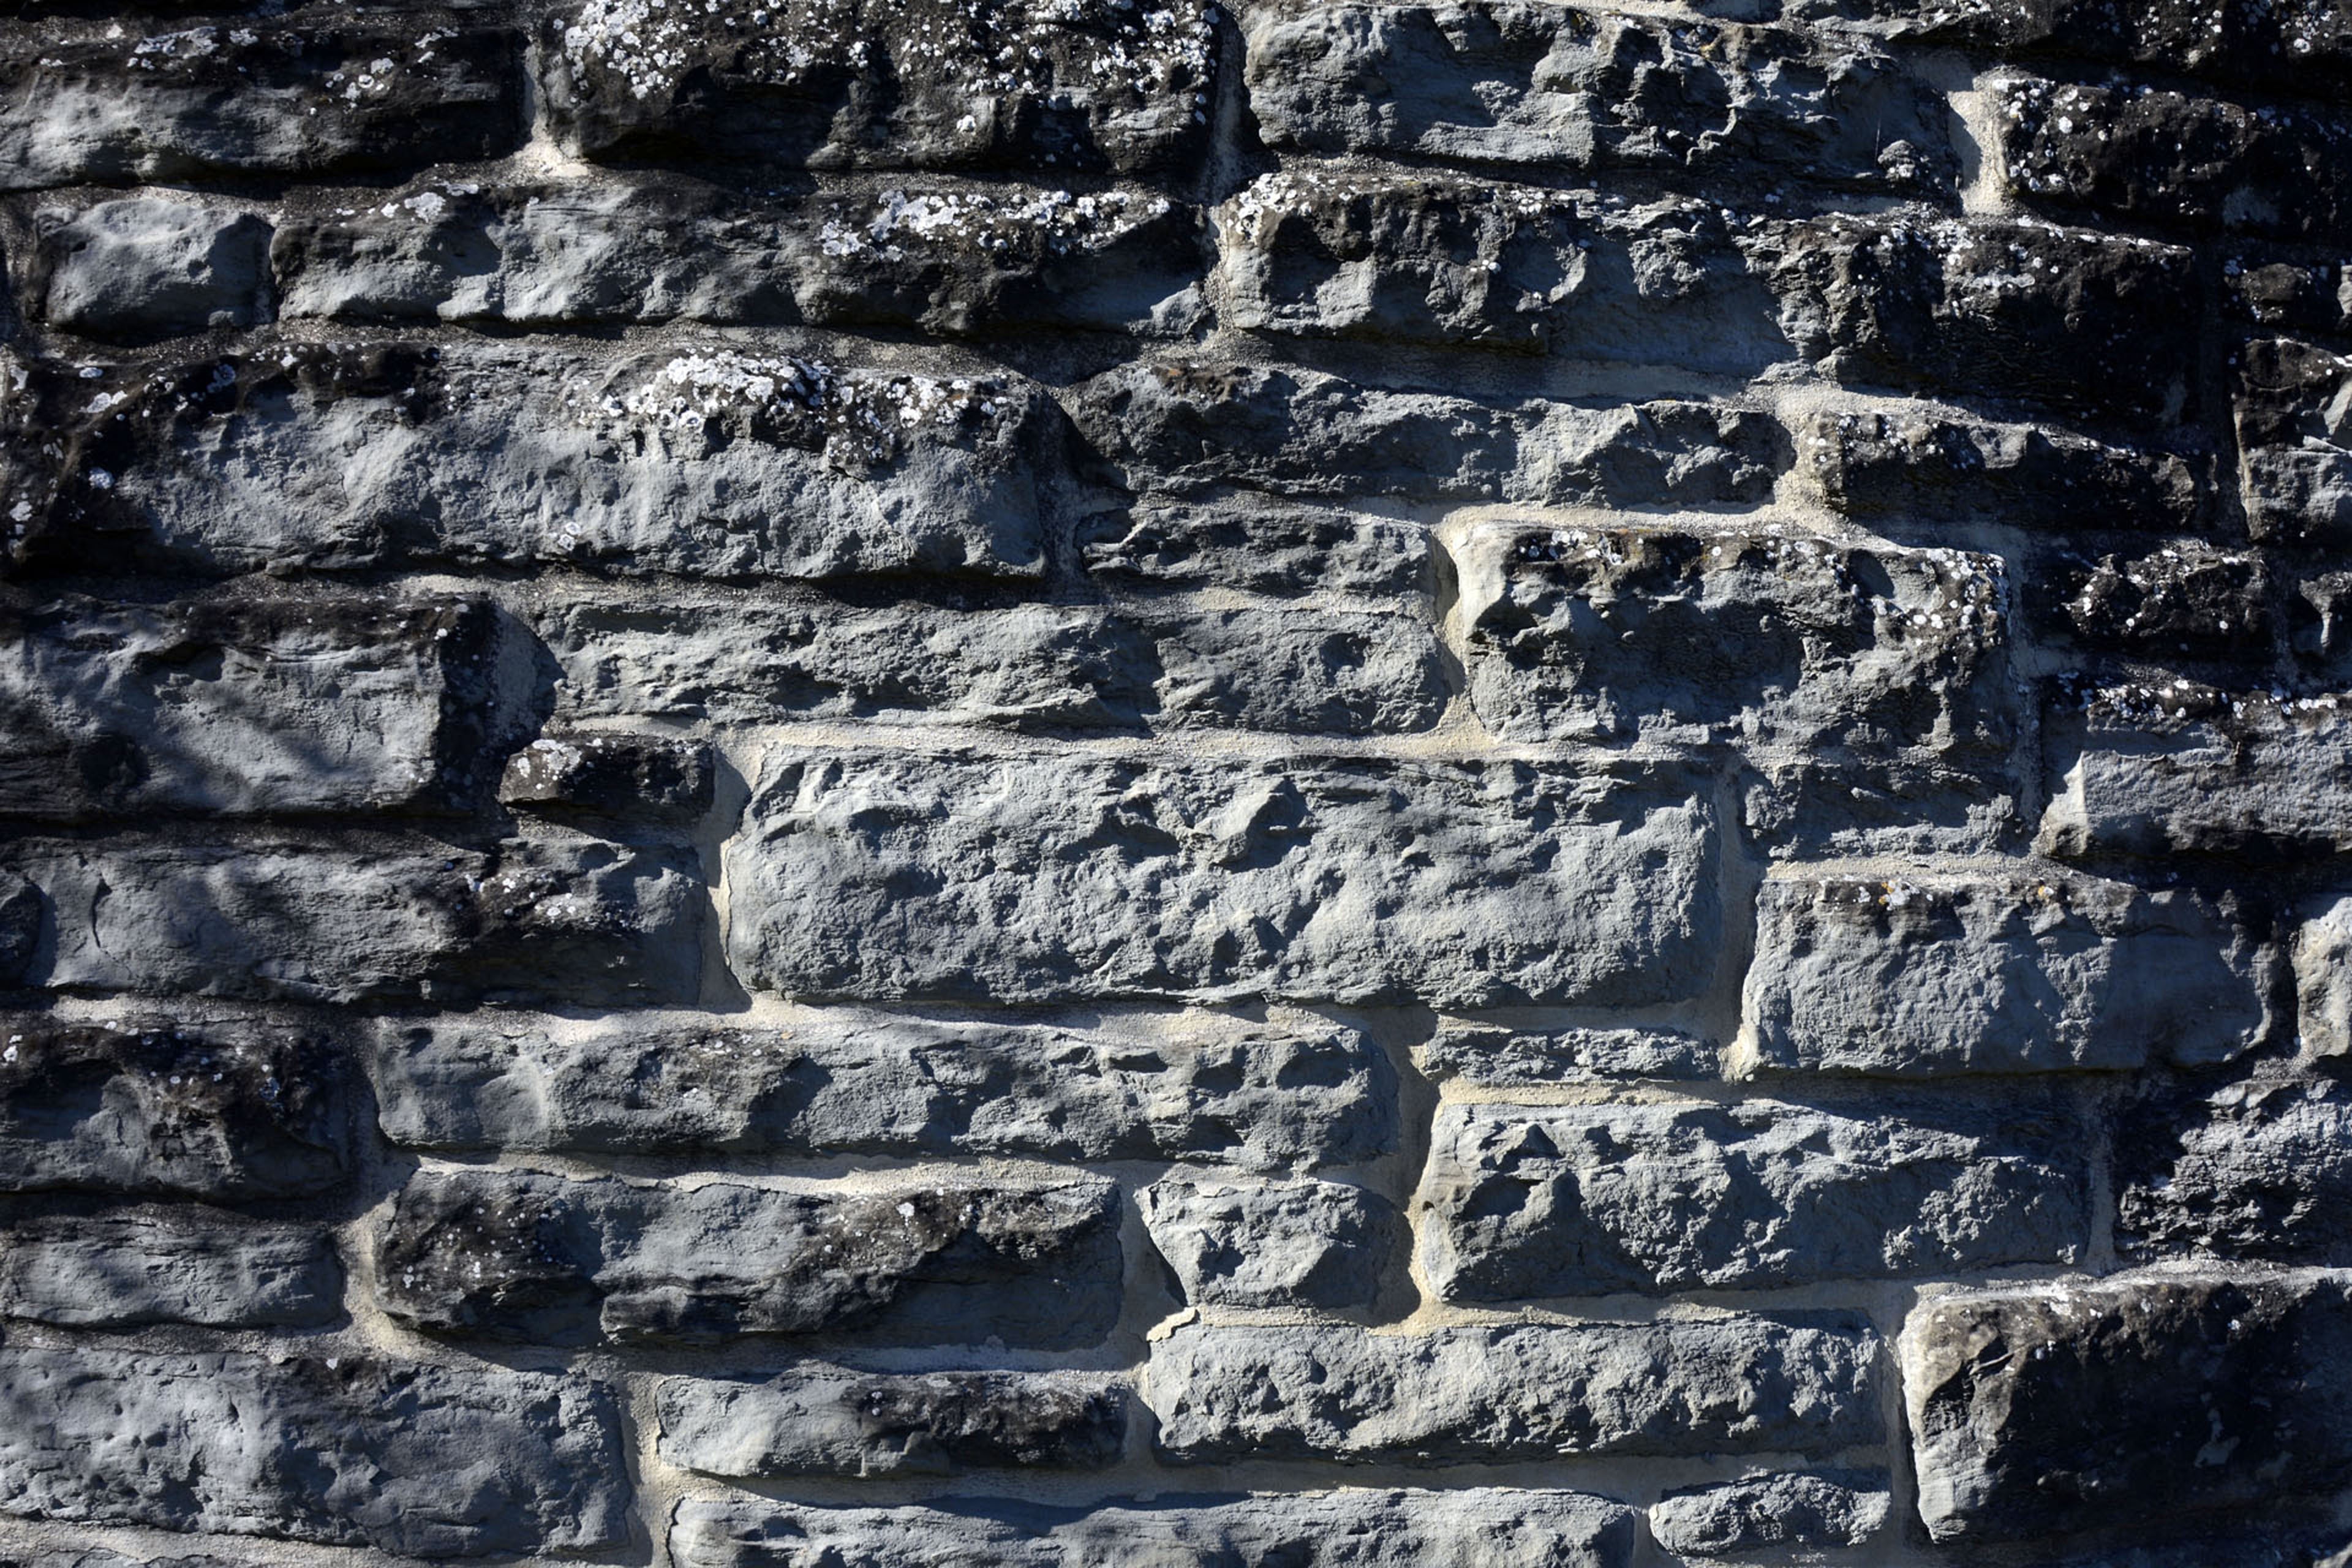
nature, rock, texture, wall, stone, pattern, stone wall, brick, material, grey, background, masonry